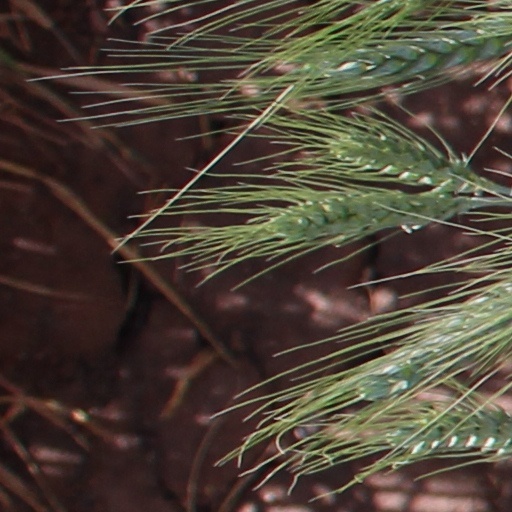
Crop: wheat